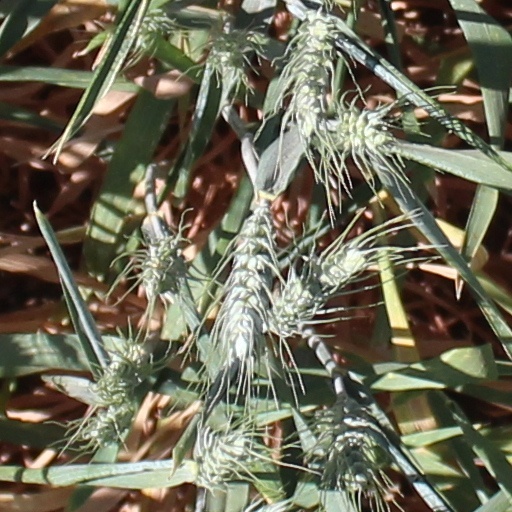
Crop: wheat